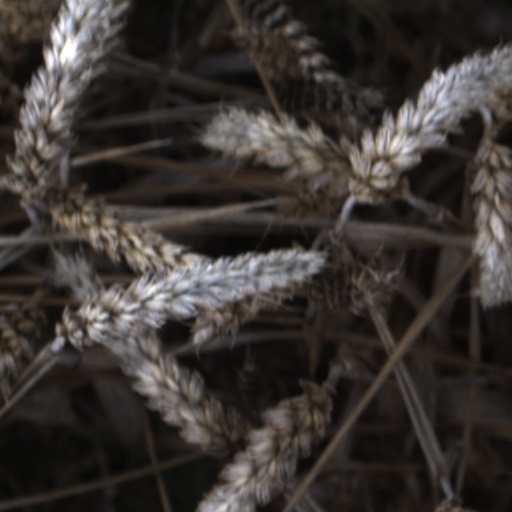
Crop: wheat